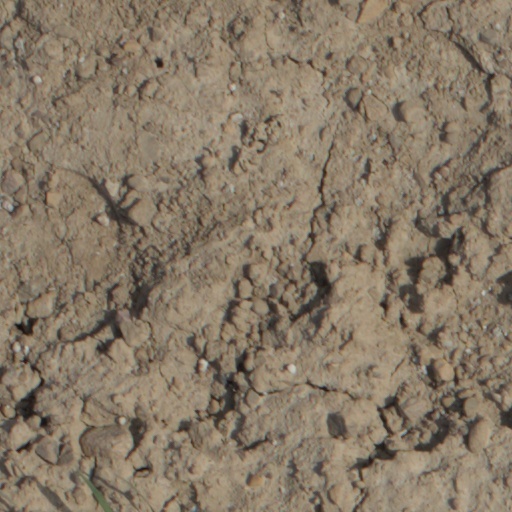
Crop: wheat